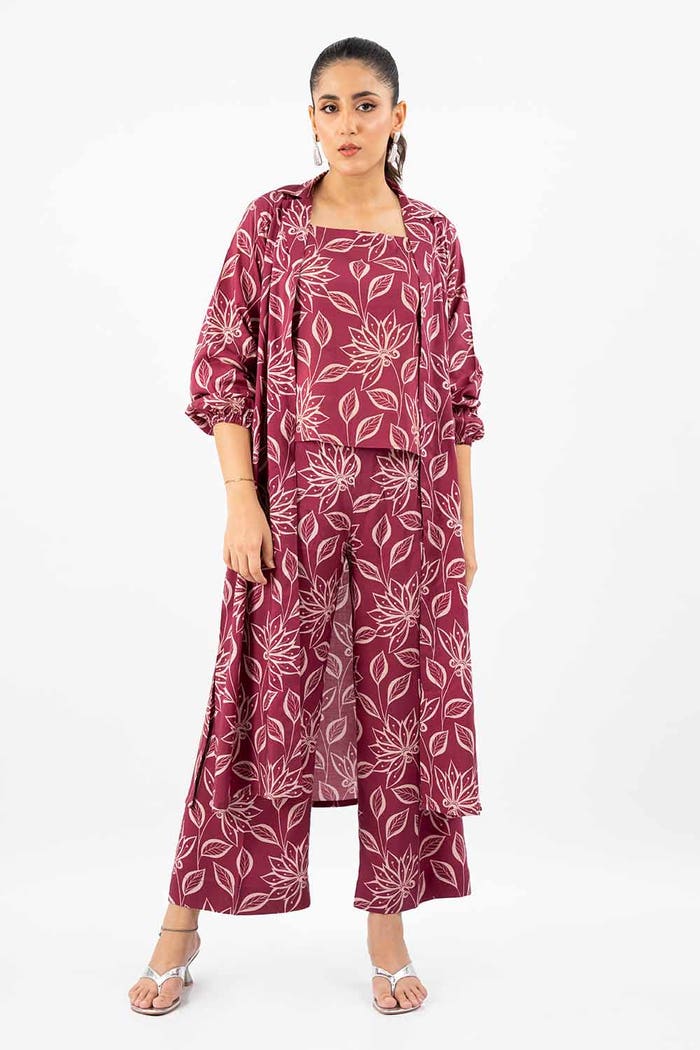
burgundy multi floral print long jacket